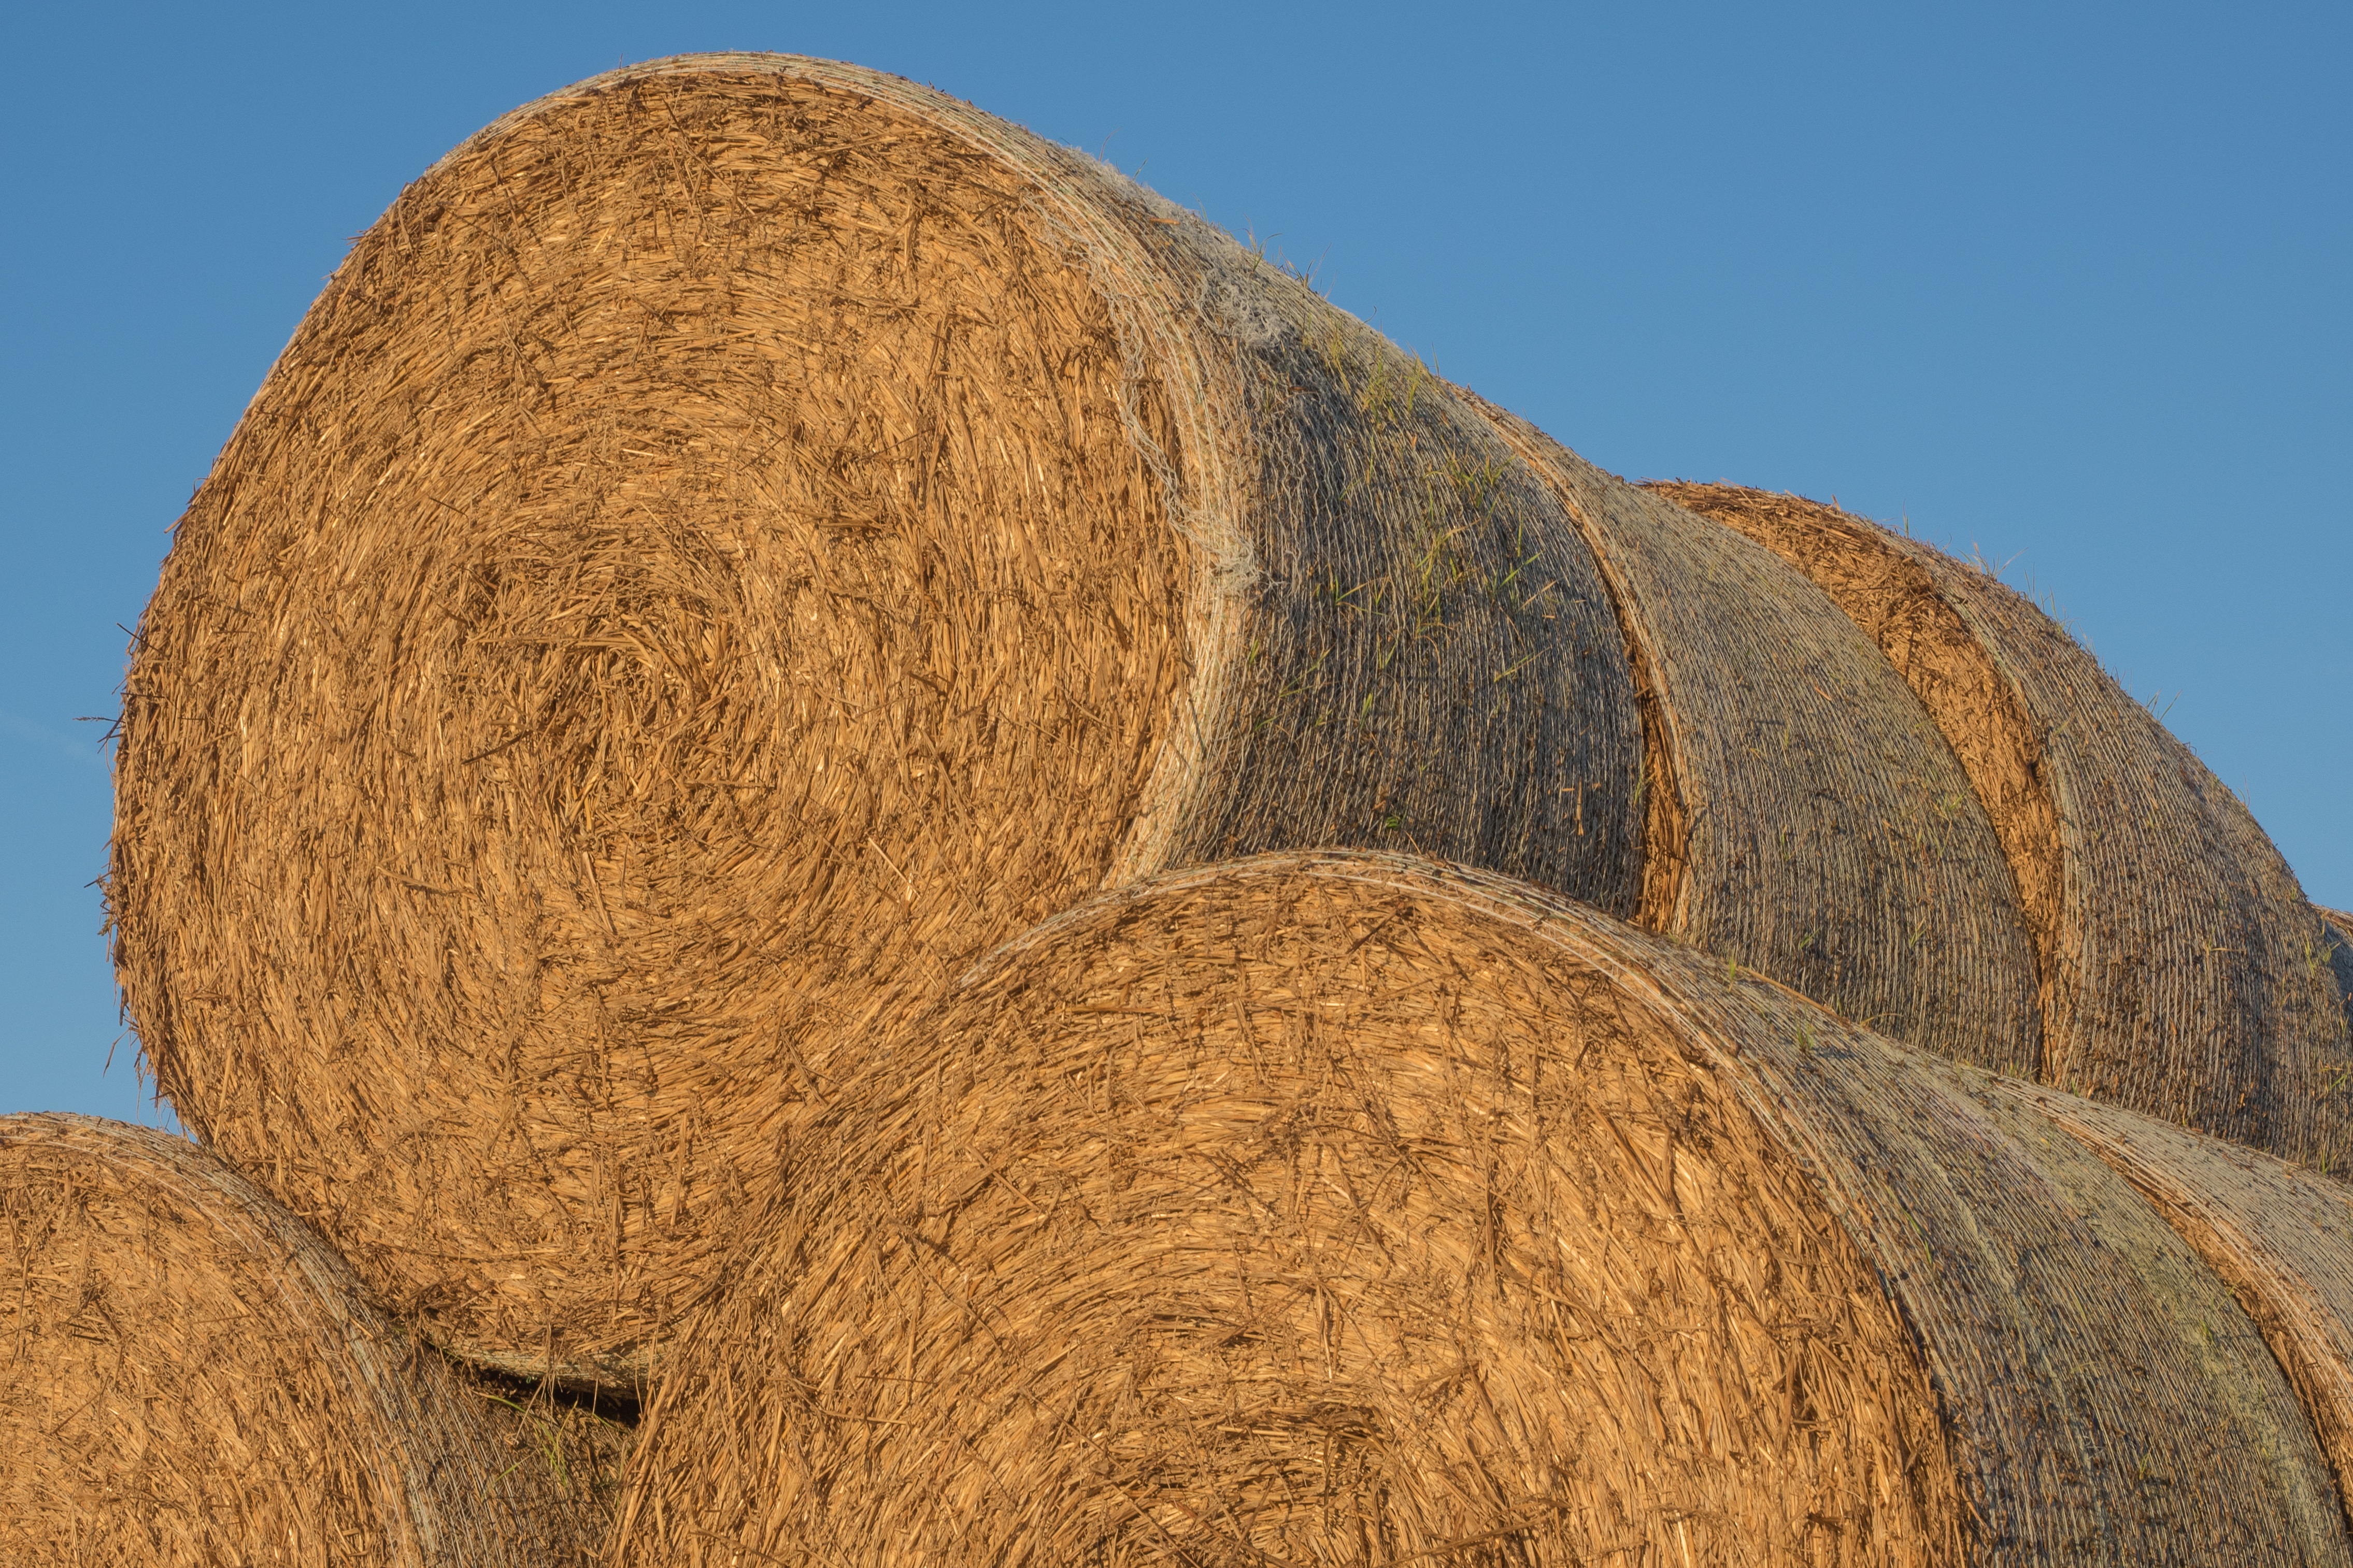
tree, sand, rock, wood, hay, bale, field, meadow, hill, summer, food, soil, agriculture, material, geology, straw, boulder, cereals, packaging, hay bales, cattle feed, round bales, straw bales, rural area, straw role, pet food, feed stock, straw harvest, ancient history